Olympiatoppen

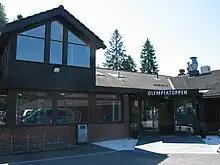
Headquarters.

Olympiatoppen is an organisation that is part of Norwegian Olympic and Paralympic Committee and Confederation of Sports with responsibility for training Norwegian elite sport. Olympiatoppen is based at the Toppidrettssenteret between Norwegian School of Sport Sciences and Sognsvann. The leader of Olympiatoppen is Tore Øvrebø.